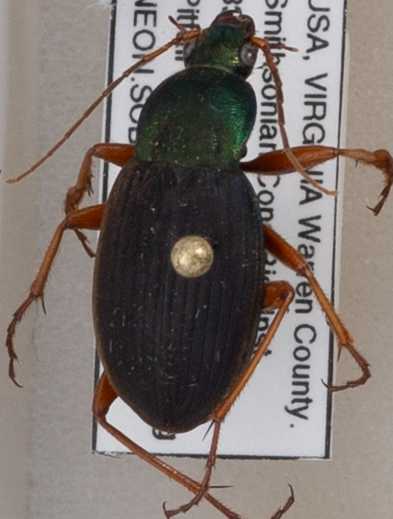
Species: Chlaenius aestivus
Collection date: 2022-05-19 04:00:00
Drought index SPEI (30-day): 1.098
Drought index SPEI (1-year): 0.24
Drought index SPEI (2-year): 0.782